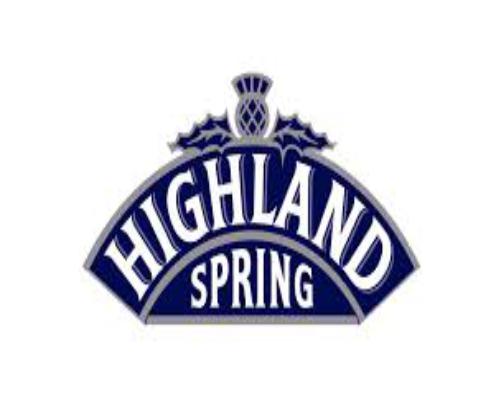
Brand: Highland Spring
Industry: Food